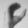
ASL letter: C